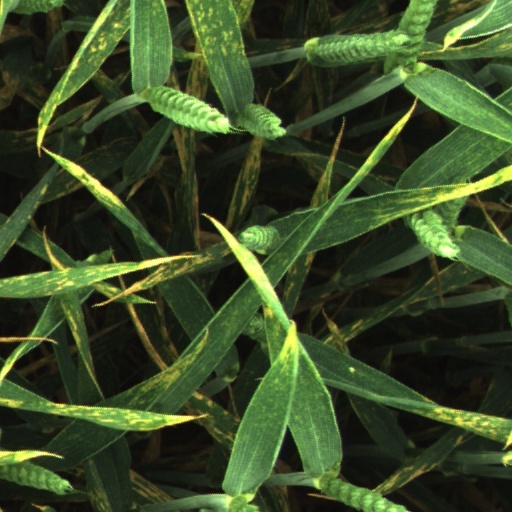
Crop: wheat